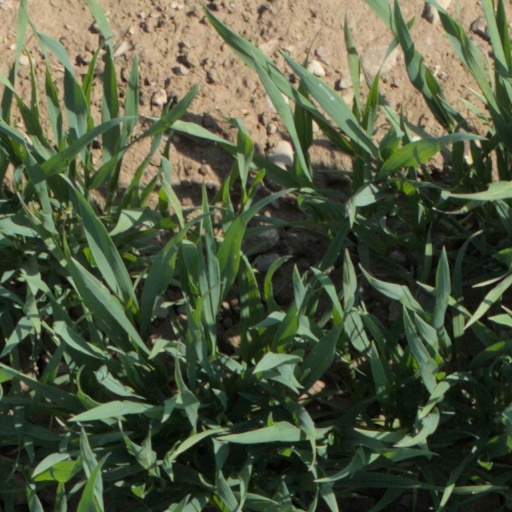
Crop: wheat